Delta Field (Niger Delta)

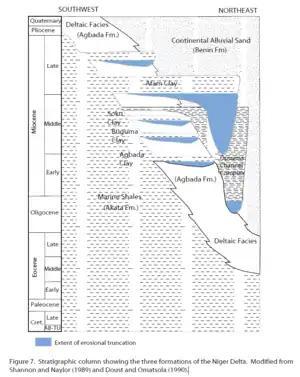

Campanian through the Paleocene: concave coastline that produces tide-dominated deltaic sedimentation during transgressions and river-dominated sedimentation during regressions